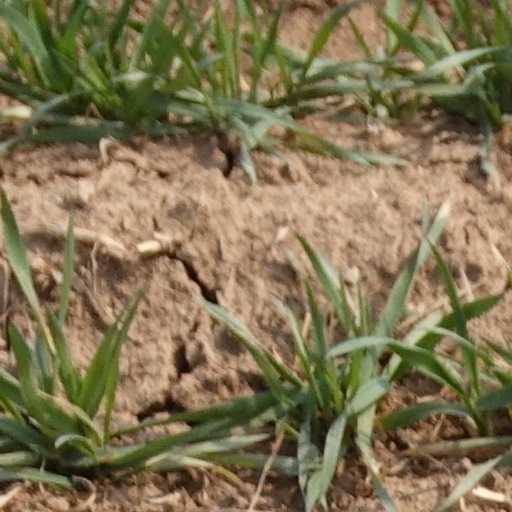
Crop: wheat